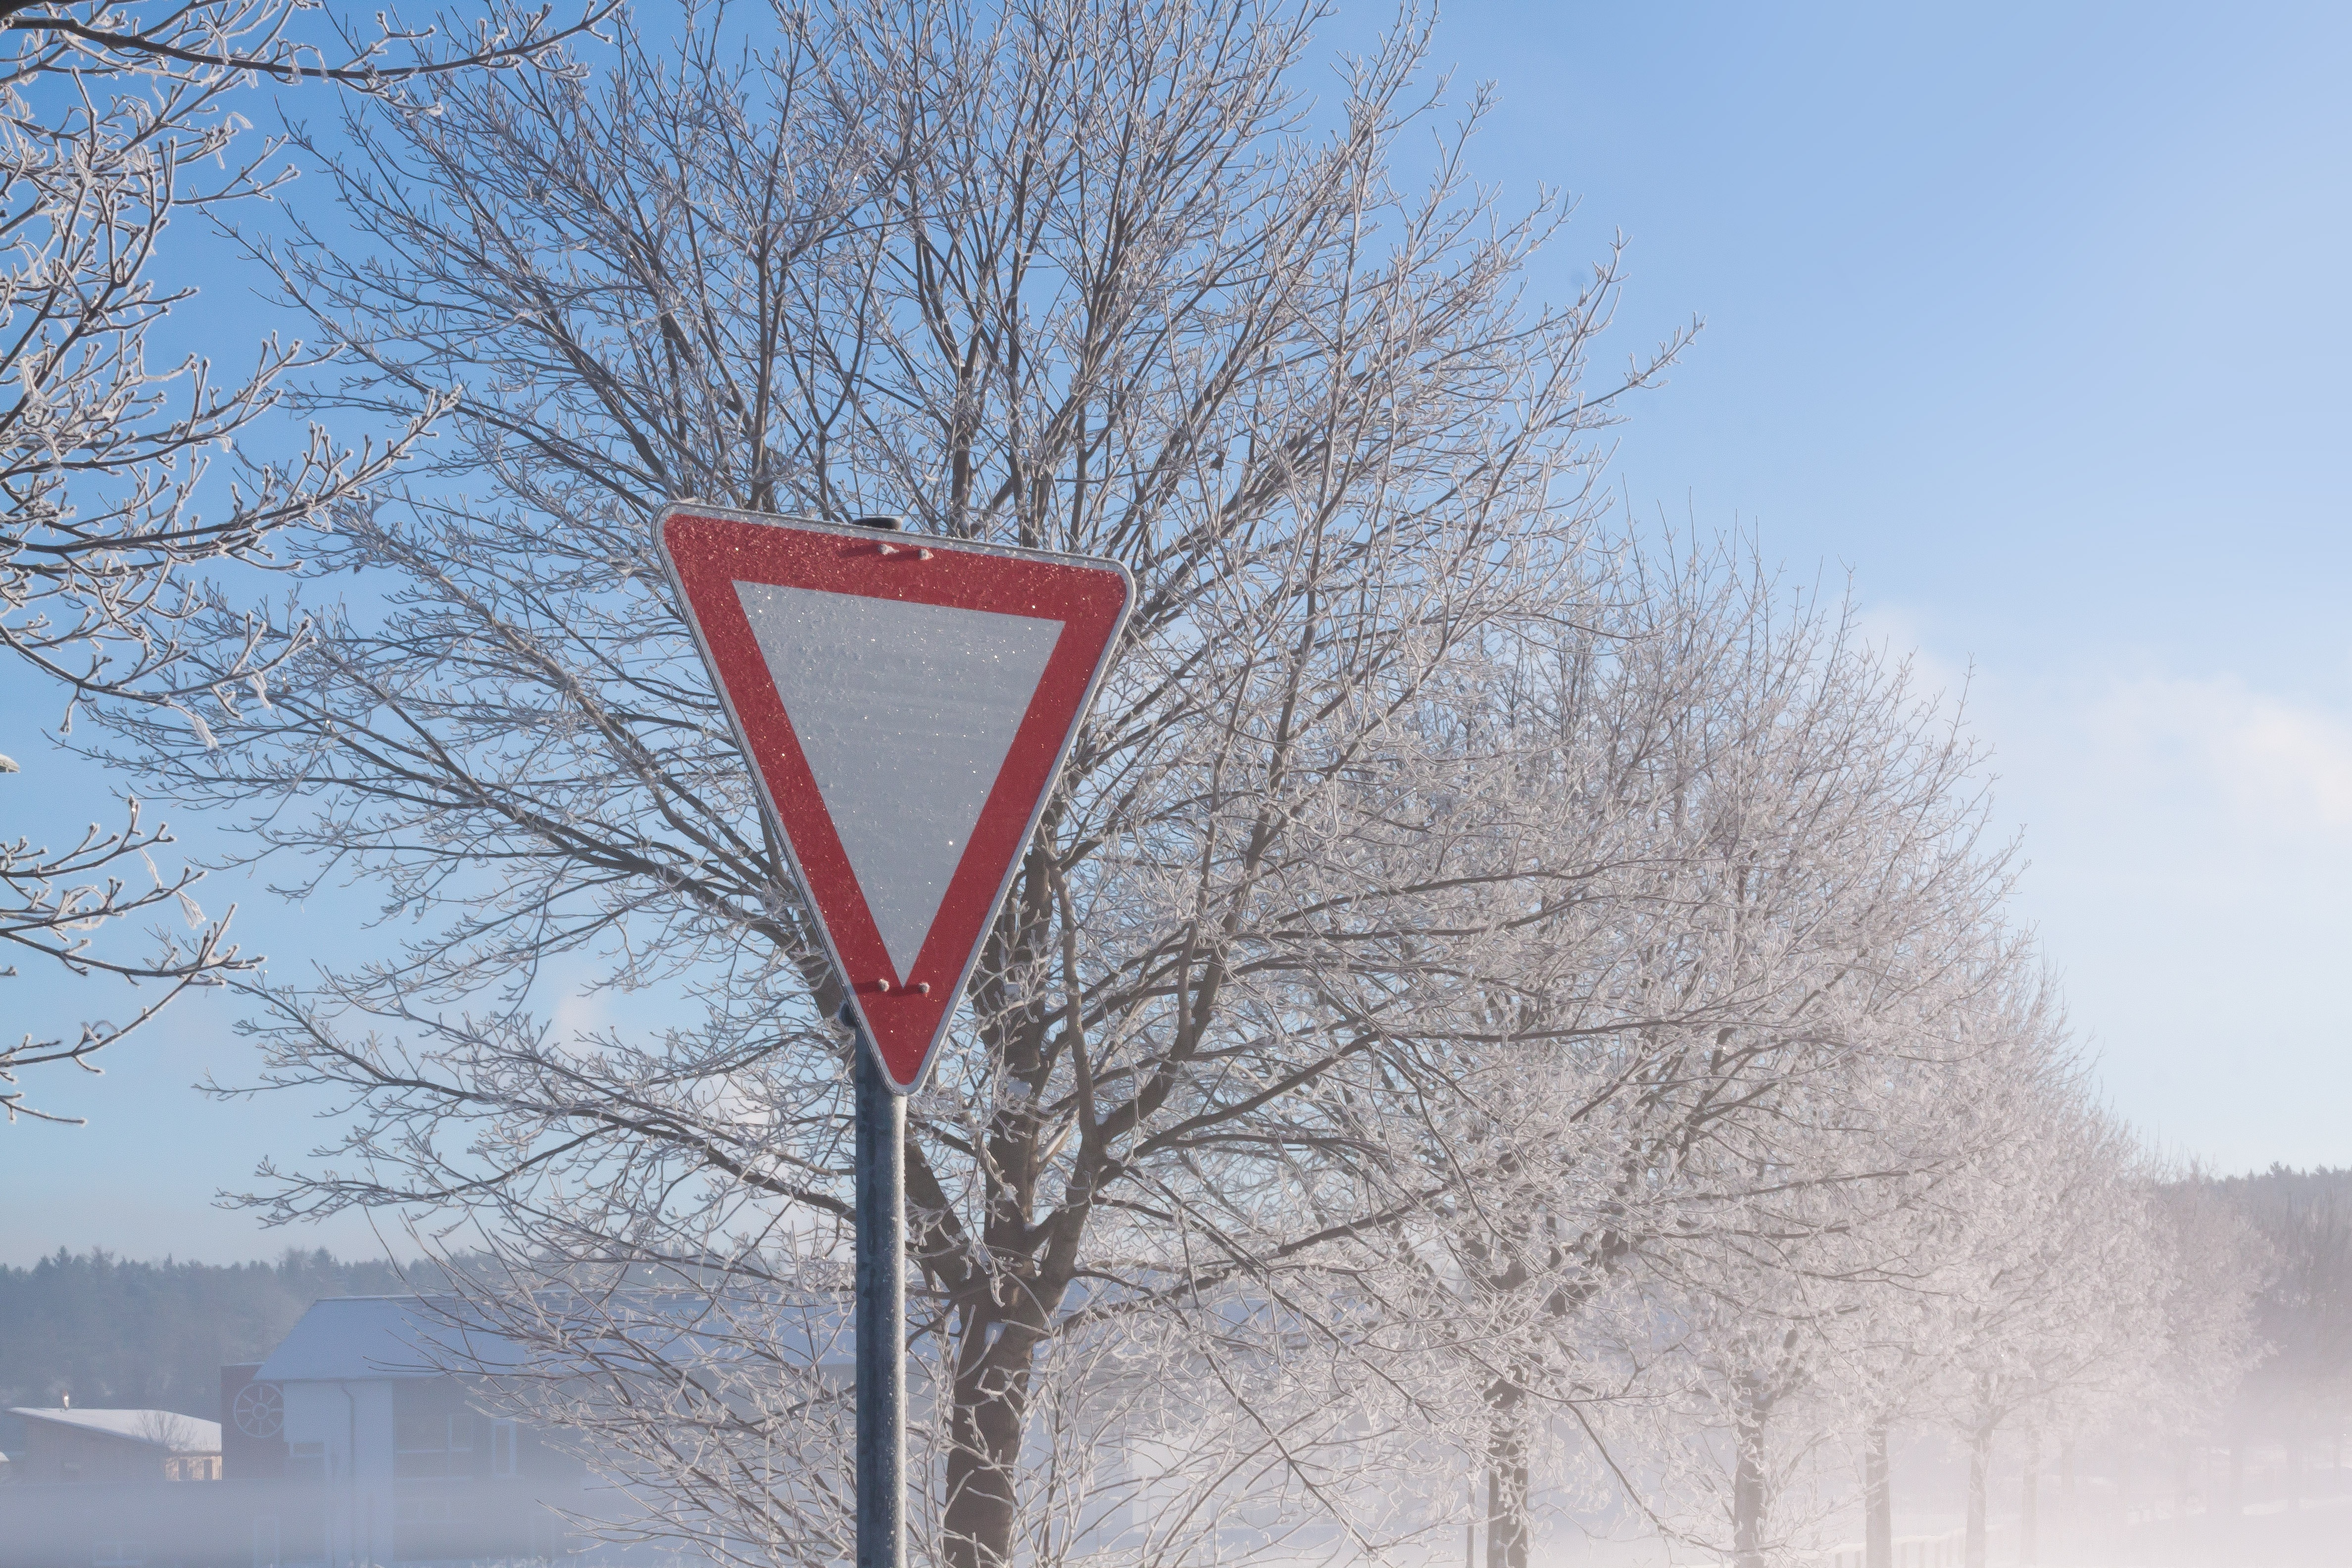
tree, branch, snow, cold, winter, fog, wind, frost, weather, street sign, season, trees, shield, warning, hoarfrost, freezing, characters, risk of slipping, traffic sign, ice formation, woody plant